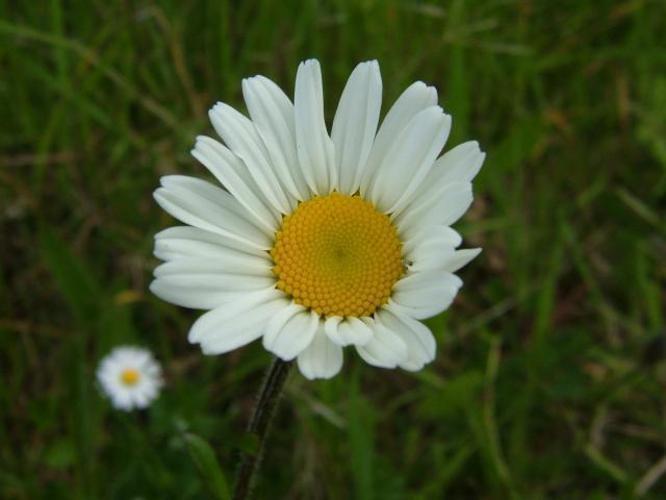
Flower: Daisy